Glorious! (stage comedy)

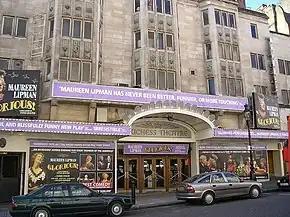
The Duchess Theatre during the London production of "Glorious!" in 2005

Glorious! is a 2005 stage comedy by Peter Quilter, telling the story of Florence Foster Jenkins, "the worst singer in the world". The show premiered at Birmingham Repertory Theatre, followed by a UK tour. The production transferred to London's West End in November 2005. This premiere production starred Maureen Lipman who was made a Dame in 2020. It ran for 6 months at the Duchess Theatre and was nominated for the Laurence Olivier Award for Best New Comedy. It has since played in 35 countries and been translated into more than 20 languages.